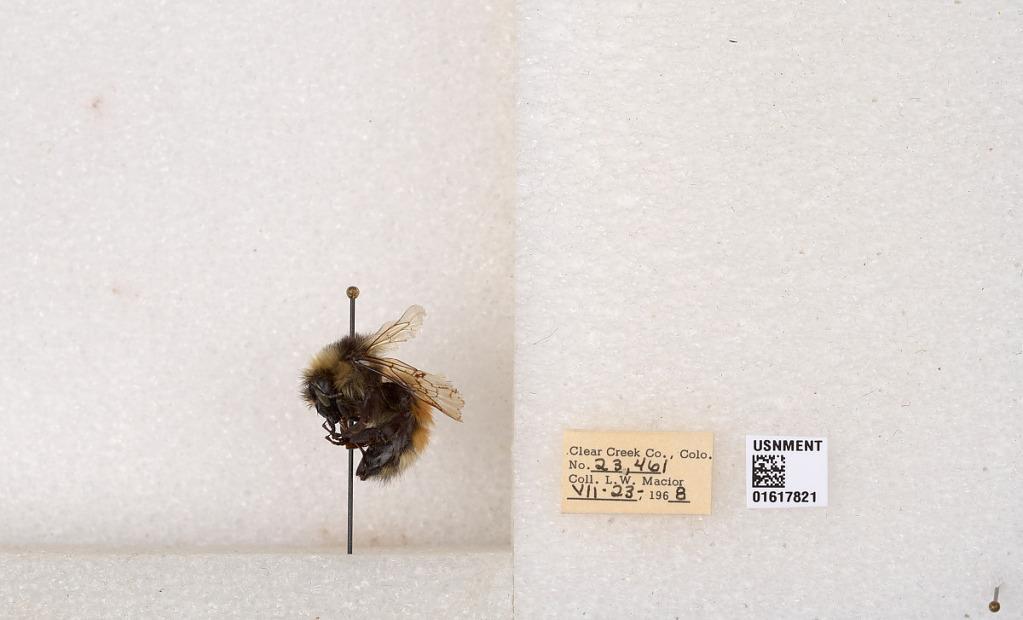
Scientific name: Bombus (Pyrobombus) sylvicola Kirby
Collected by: L. Macior
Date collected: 1968-7-23
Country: United States
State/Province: Colorado
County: Clear Creek
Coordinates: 39.6891, -105.644